Hydro Majestic Hotel

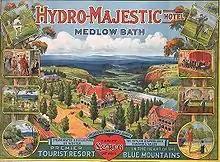
Poster advertising the hotel from the 1920s

In October 1913, it was reported that Foy had sold the property to businessman and NSW parliamentarian James Joynton Smith for a reputed £60,600.